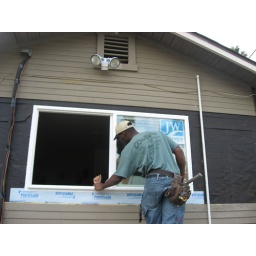
Replacing the window in our bedroom